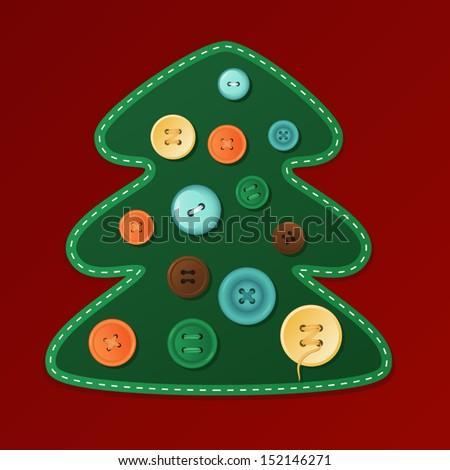
christmas tree dressed with buttons , vector illustration for a greeting card